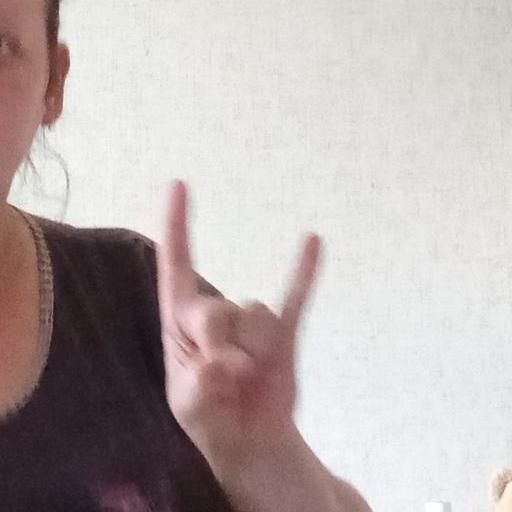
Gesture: rock